Flaying of Marsyas (Titian)

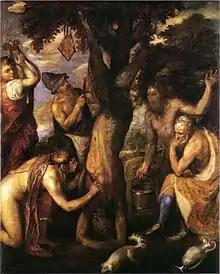
Version (not by Titian) apparently reflecting an earlier stage of the composition, closer to the Giulio Romano drawing. It lacks the boy and large dog, and the musician holds a different instrument.

It is unknown whether the painting had an intended recipient; Titian's main client in his last years was King Philip II of Spain, but the picture is not mentioned in the surviving correspondence. The painting may well be one of those still in Titian's studio at his death in 1576. There are a number of these, including for example "The Death of Actaeon" in the National Gallery, London (certainly intended for Philip), and there is a general argument as to whether they should be regarded as finished or not. In this case the signature and areas of detailed finish may suggest that the painting had been completed.